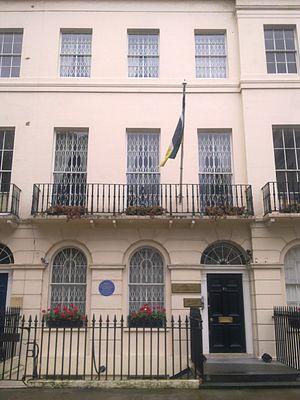
Cet article liste les représentations diplomatiques du Mozambique à l'étranger, en excluant les consulats honoraires. Le Mozambique est l'unique ancienne colonie portugaise à être membre du Commonwealth of Nations.